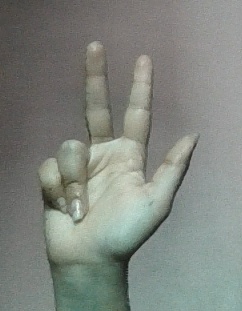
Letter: al